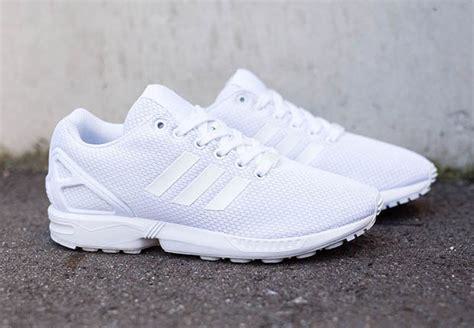
Brand: Adidas
Model: ZX Flux